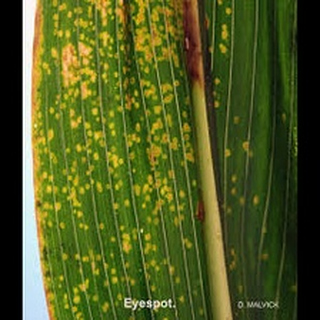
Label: wheat_tan_spot